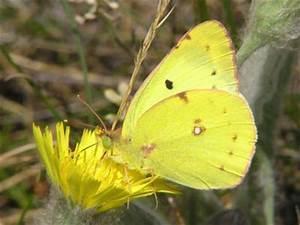
butterfly